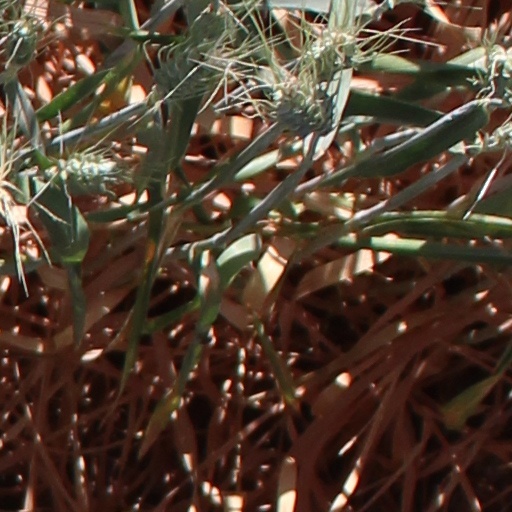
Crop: wheat